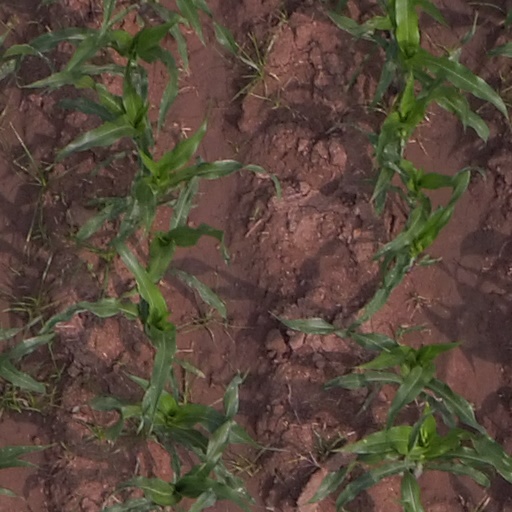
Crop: maize; corn